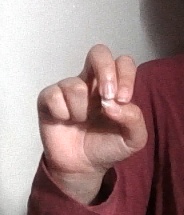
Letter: gaaf